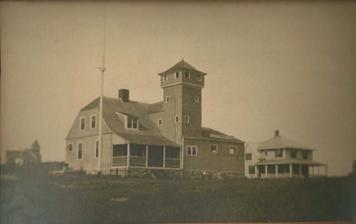
Building: Coast Guard Station Manomet Point
Country: Unknown
Year built: 1874
Former US Coast Guard station in Massachusetts Coast Guard Station Manomet Point Part of 2nd District Plymouth, Massachusetts The station, circa 1909 Coordinates 41°55′34.31″N 70°32′24.76″W / 41.9261972°N 70.5402111°W / 41.9261972; -70.5402111 Type Coast Guard Station Site history Built 1874 In use 1874 ( 1874 ) –1947 ( 1947 ) Demolished 1955 United States Coast Guard Station Manomet Point was a United States Life-Saving Service station – and later a United States Coast Guard station – located on Manomet Point in Manomet, Massachusetts .  The station was a sub-unit of Sector Southeast New England. History USLSS Station No. 5 , was built by the United States Life-Saving Service in 1874, Five and 3/8 miles south southeast of Gurnet Light , near the site of the old Mayflower Hotel.  The first records indicate its location as being "on the west shore of Cape Cod Bay , seven miles southeast of Plymouth, Massachusetts ." The station opened on October 15, 1874, with Stephen Holmes appointed as its first keeper.  At the age of 37, Holmes already had 20 years' experience as a surfman. The 1901 Annual Report of the USLSS mentions that "the old station at Manomet Point, Massachusetts, which was dilapidated and antiquated, has been replaced by a new building."  That building was opened on April 1, 1901. In 1915, the USLSS was merged with the U.S. Revenue Cutter Service to form the U.S. Coast Guard (USCG).  The station was subsequently designated USCG Station No. 31 . An auxiliary boat and apparatus house was built in 1919, at the bottom of the hill close to the beach. The 1874 T-Type station still exists as a private home in its original location. Some changes have been made to the building but most of the structural details are still in evidence. [ dubious – discuss ] This station was decommissioned in 1947, turned over to the General Services Administration in 1955 and ultimately dismantled. Most views of Station #31 show the front view with the boathouse on the right. The doors to the boathouse opened to the rear. When the Station was demolished in 1955 Carl Asker moved the boathouse and attached it to his house on State Road. The structure is still visible with the doors opening onto State Road. SS Robert E. Lee disaster Three of Station No. 31's Guardsmen, Boatswain's Mate William Cashman and Surfmen Edward Stark and Frank Griswold, drowned after assisting the stricken Eastern Steamship Lines passenger liner SS Robert E. Lee . The Boston-to-New York-bound steamer, with 273 passengers and crew, grounded on the treacherous Mary Ann Rocks just southeast of Manomet Point during a gale at about 8 p.m. on Saturday, March 9, 1928. Seven oarsman and Cashman tried again and again to reach the stricken ship via their oar-powered surf boat, but were held back by raging seas. (They were unaware that passengers and crew did not appear to be in imminent danger because the captain had securely scuttled the ship on the rocks). The Guardsmen ultimately reached the liner on March 10 and assisted in rescue efforts. The Guardsmen were on a return trip to the station when their surf boat overturned in "an unusually ponderous sea." Three drowned. It was only one of the thousands of seas that the lifeboat had ridden buoyantly during the morning. But it caught her in a shoal place and it was an unusually ponderous sea. Its foot 'tripped' on the bottom and it towered high in the air, tilting the boat's bow down and flinging Cashman almost above the heads of his seven oarsmen. Then the wave broke at the crest, and the boat was whirled over, the men dropping out, clutching at one another and at the great oars that were tumbling down with them. Hundreds of people were watching the boat, and a great cry went up from the crowd. People began to run down to the bowlder(sic)-strewn beach, helplessly enough, in their distress. A number of young men watching from the shore secured small rowboats and rushed out to the stricken surf boat. Those rescuers were later awarded Carnegie Hero Fund Carnegie Medals for bravery. Stark died en route to a Boston hospital; Cashman died on the beach after lengthy resuscitation by a doctor, and Griswold's body eventually washed ashore about two miles away. The five others were treated at hospitals in Plymouth and Chelsea. Memorial marker A memorial plaque and stone monument for the fallen 3 heroes was installed at the tip of Manomet Point in May, 1928 by the citizens of Plymouth. It reads: In memory of Boatswain's Mate William H. Cashman, Surfman Frank W. Griswold, Surfman Edward P. Stark, who of Station No. 31 United States Coast Guard lost their lives in the performance of their duty, March 10, 1928, when the Steamship Robert E. Lee stranded on the Mary Ann Rocks Southeast of this station. Greater love hath no man than this, that a man lay down his life for his friends. Community efforts were begun in March, 2010 to obtain formal hero status for the three fallen Coast Guardsmen from the government and military, and to improve the memorial site at the Point. See also List of military installations in Massachusetts References